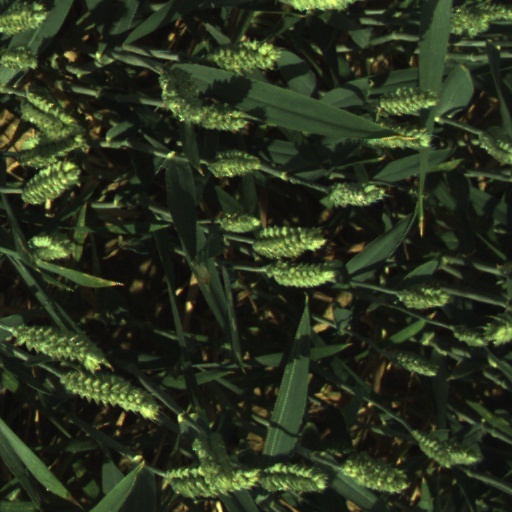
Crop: wheat